Neusa Maria Faro

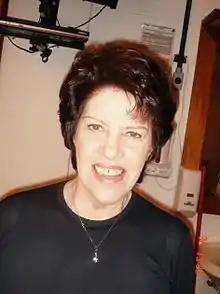

Faro was born in Sorocaba on 18 February 1945, and died of thrombosis on 7 July 2023, at the age of 78.